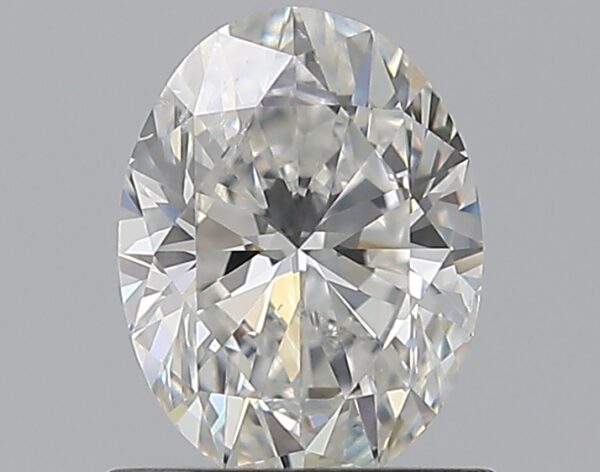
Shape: oval
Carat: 0.75
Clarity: SI1
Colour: G
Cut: EX
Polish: EX
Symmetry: VG
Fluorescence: N
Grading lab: GIA
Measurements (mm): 6.86 x 5.12 x 3.27